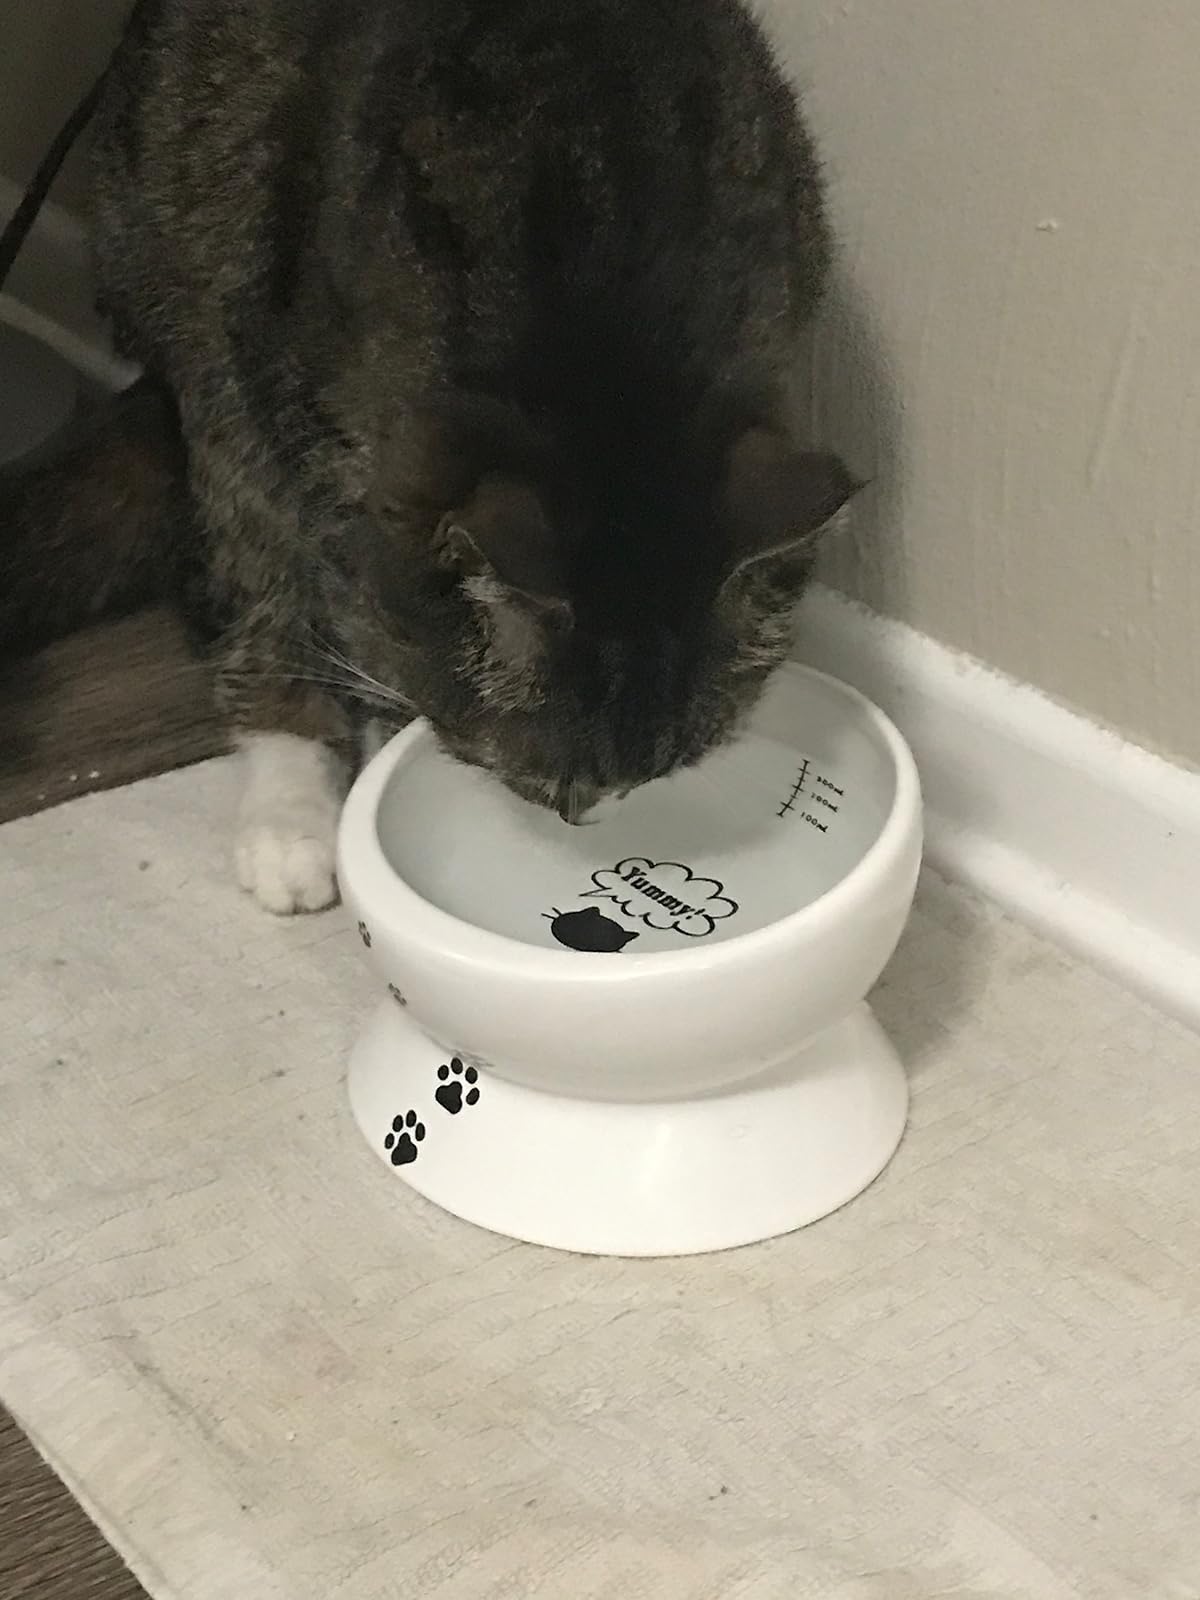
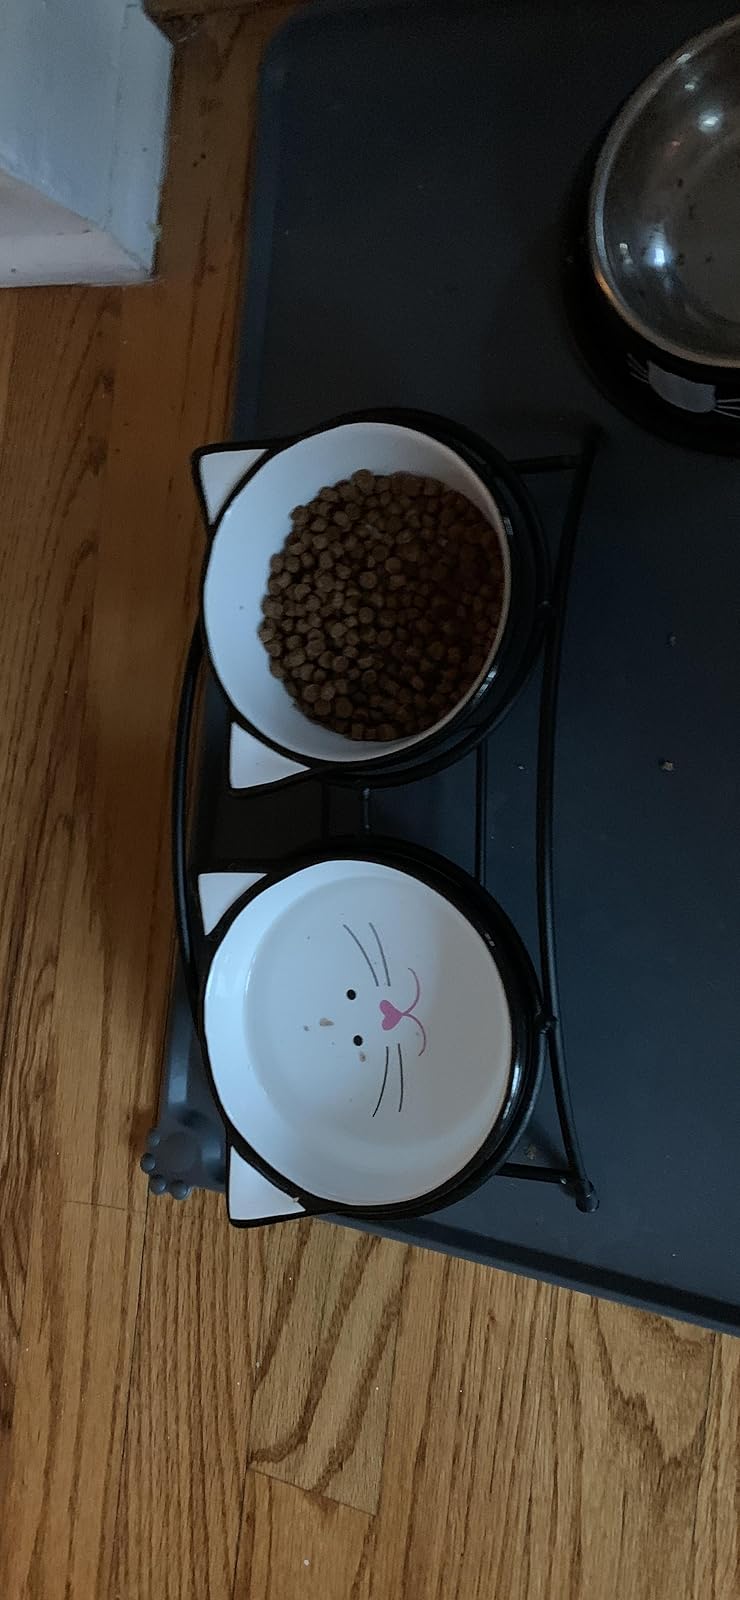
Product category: items_bowl
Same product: no